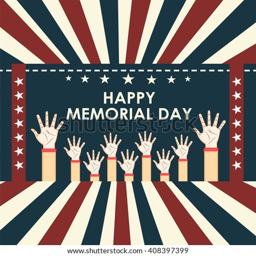
vector illustration of a background for us federal holiday .